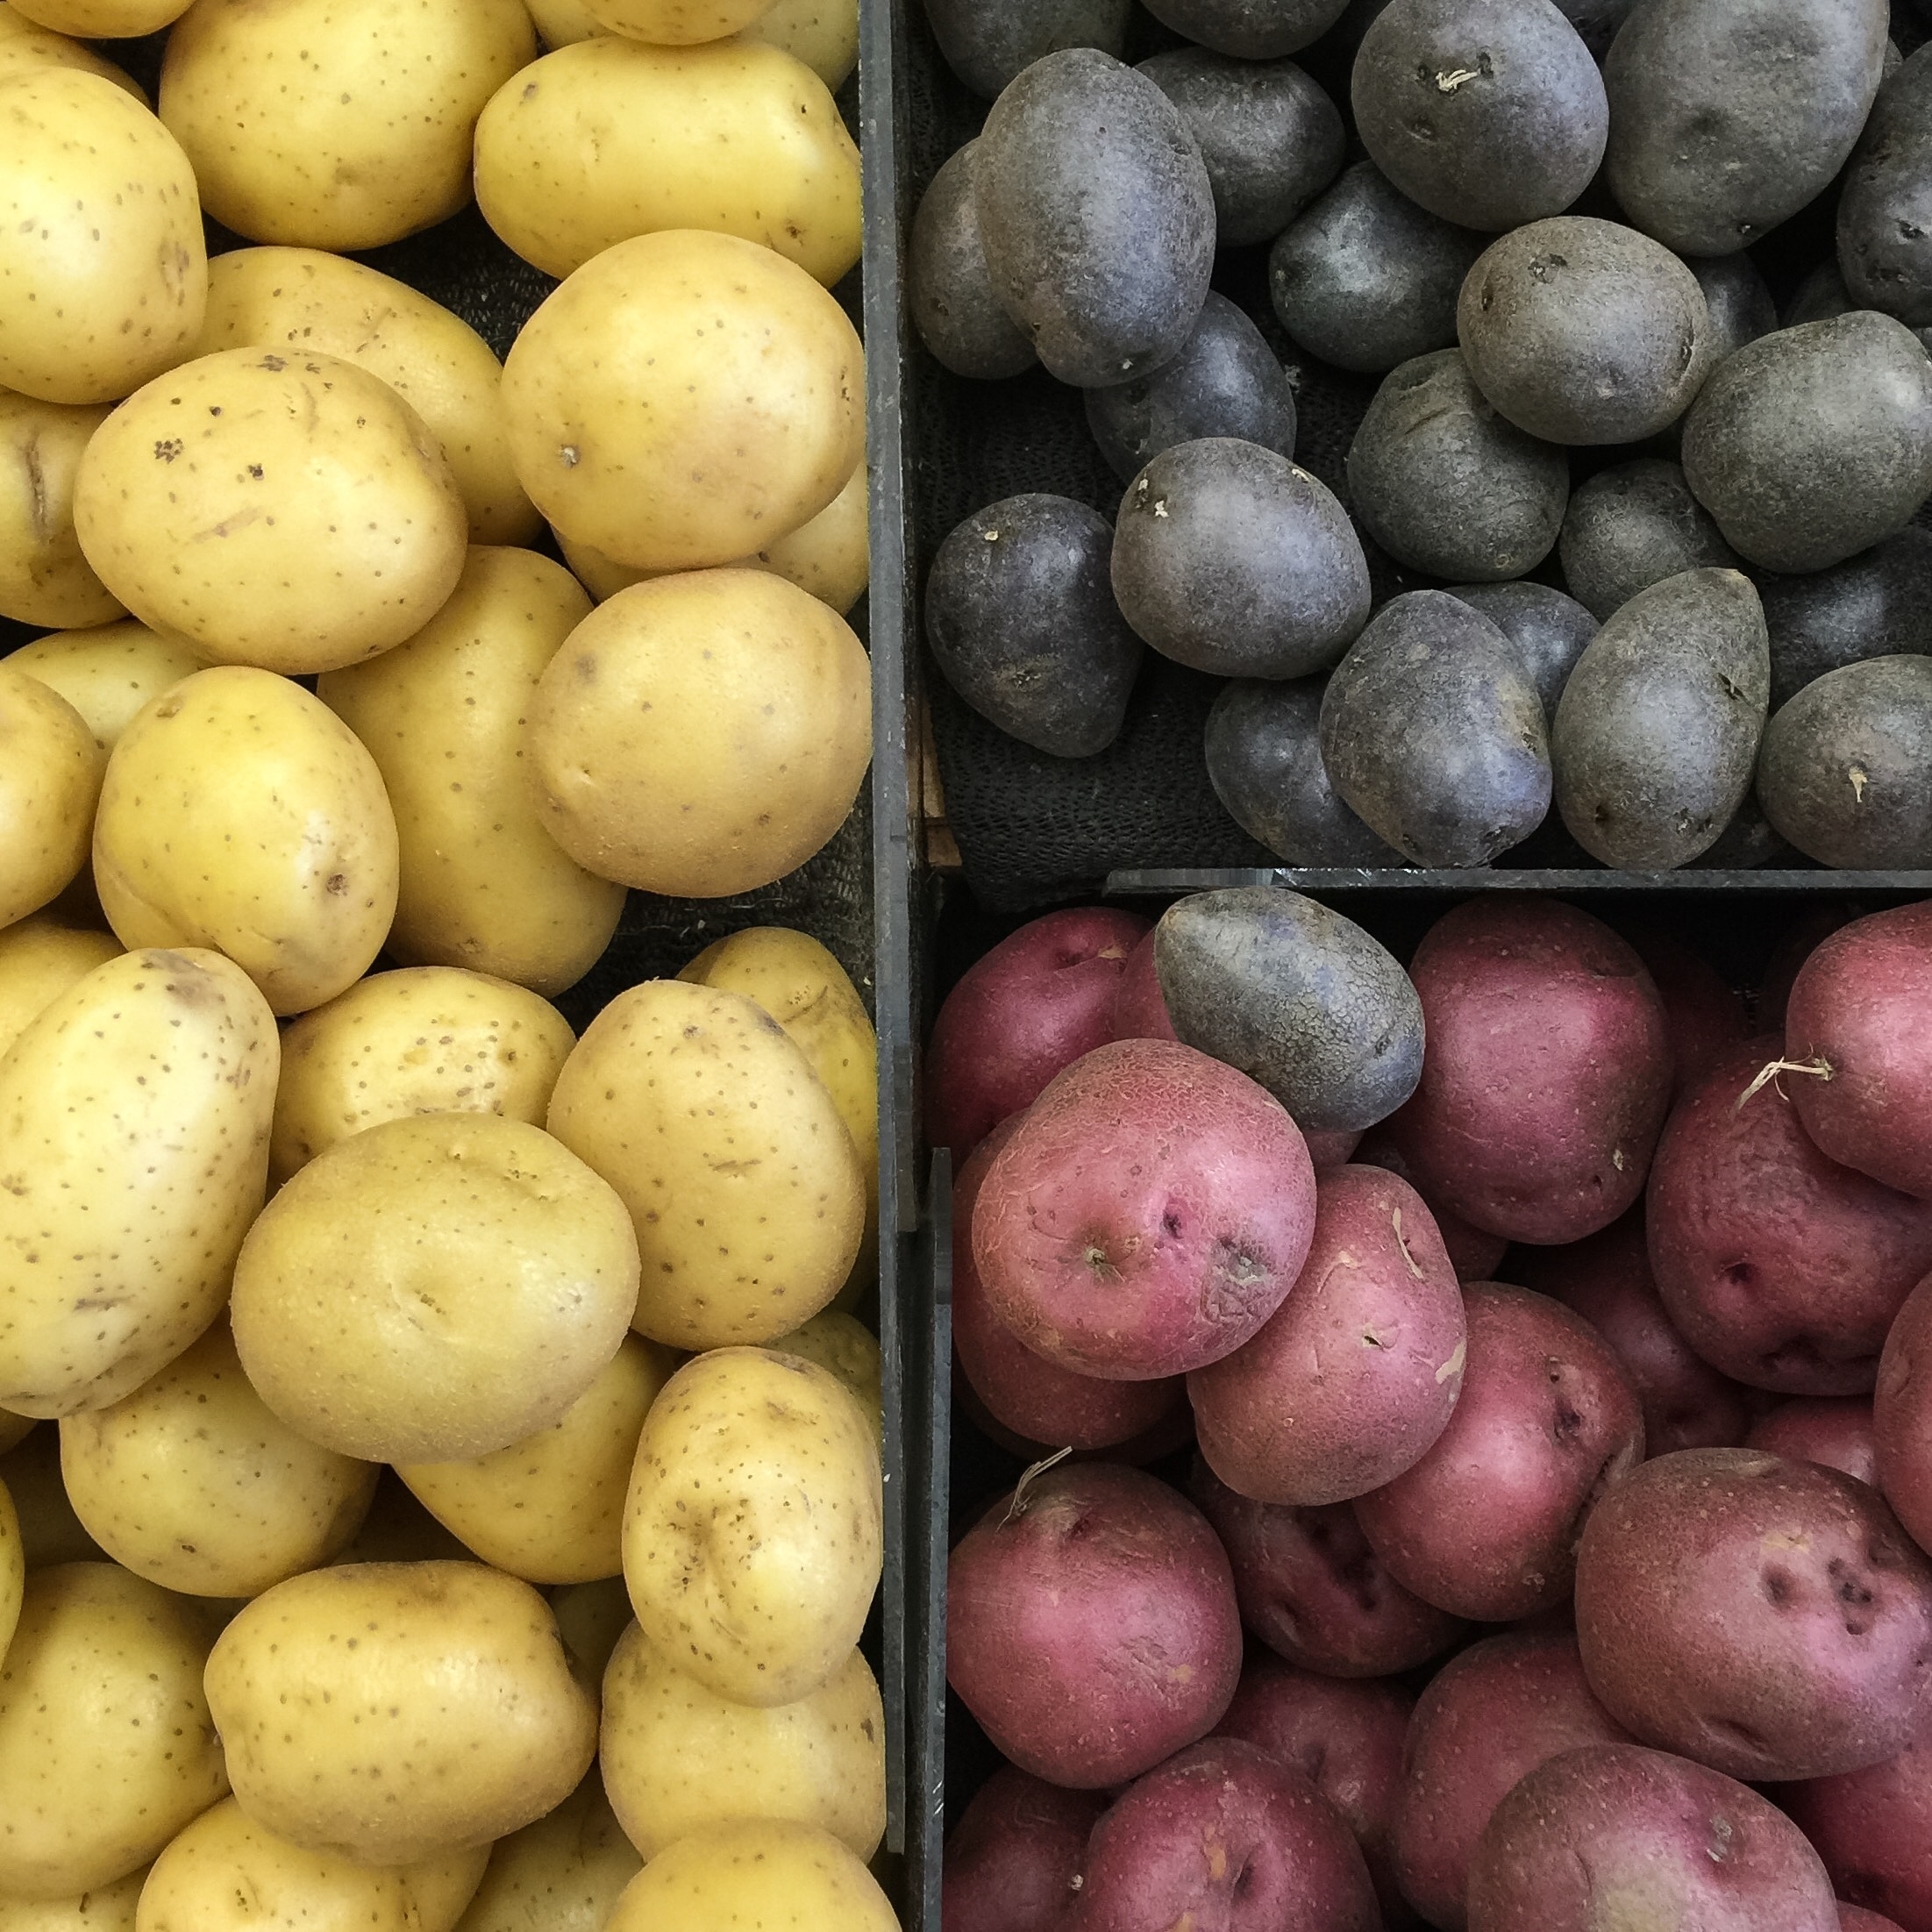
plant, fruit, food, produce, vegetable, potato, vegetables, potatoes, black sheep, flowering plant, root vegetable, land plant, potato and tomato genus, langsat